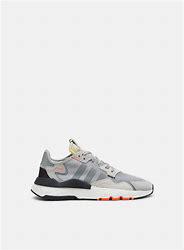
Brand: adidas
Model: originals Adidas Originals Nite Jogger